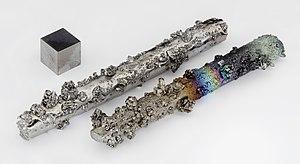
Barres de tungstène avec des cristaux évaporés, partiellement oxydés. D'une pureté de 99,98% en comparaison avec un cube de 1 cm³ de tungstène pur (99,999%). Polski: Pręty wolframowe z naparowanymi kryształami. Miejscowe zabarwienie jest spowodowane nalotem powstałym w wyniku częściowego utlenienia. Czystość 99,98
Le groupe 6 du tableau périodique, autrefois appelé groupe VIA dans l'ancien système IUPAC utilisé en Europe et groupe VIB dans le système CAS nord-américain, contient les éléments chimiques de la 6ᵉ colonne, ou groupe, du tableau périodique des éléments :
Le tungstène est l'élément chimique de numéro atomique 74, de symbole W. Son nom en français provient du suédois tung et sten et signifie donc « pierre lourde ».
On dénombre 118 éléments chimiques ayant été observés, dont seulement 90 qui se rencontrent dans le milieu naturel.